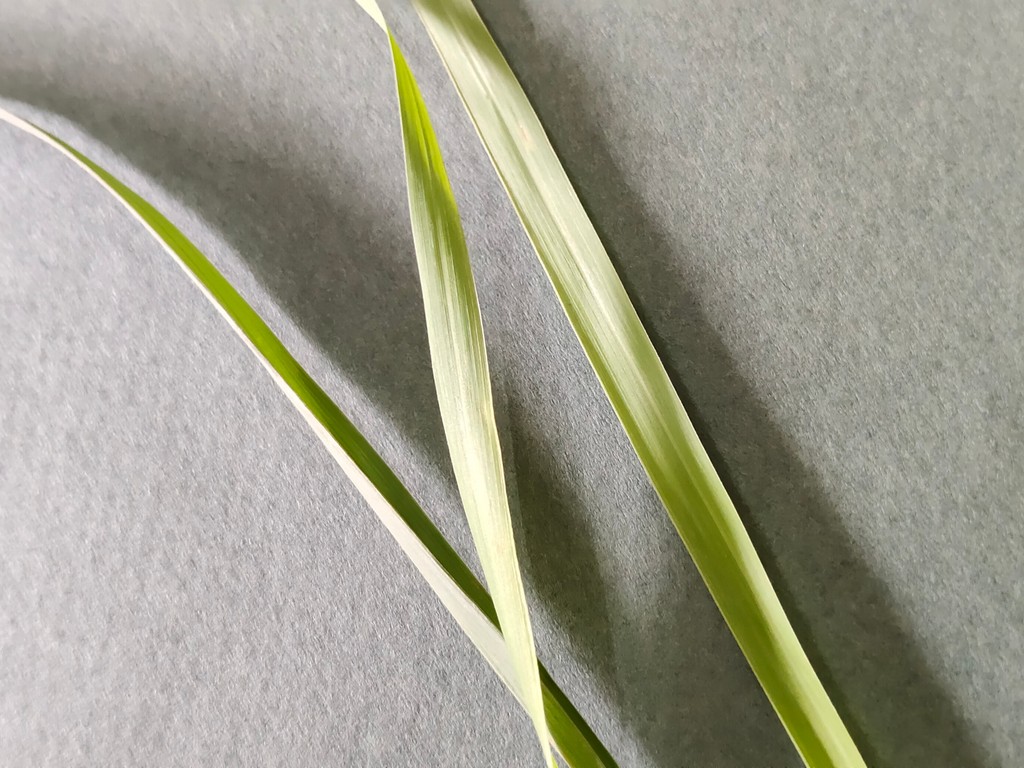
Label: Healthy